Royal Rumble (1999)

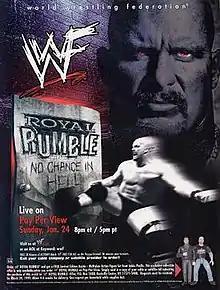
Promotional poster featuring Stone Cold Steve Austin

The 1999 Royal Rumble (marketed as Royal Rumble: No Chance in Hell) was the 12th annual Royal Rumble professional wrestling pay-per-view (PPV) event produced by the World Wrestling Federation (WWF, now WWE). It took place on January 24, 1999, at the Arrowhead Pond of Anaheim in Anaheim, California. The tagline and subtitle of the event was taken from a promise by WWF Chairman and Chief Executive Officer Mr. McMahon that the first entrant in the Royal Rumble, Stone Cold Steve Austin, had "no chance in hell" of winning the match. The theme song for the event, based on the phrase, would go on to become the entrance music for McMahon's stable The Corporation and later, just McMahon himself, which he used until his resignation in January 2024.